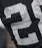
Number: 2